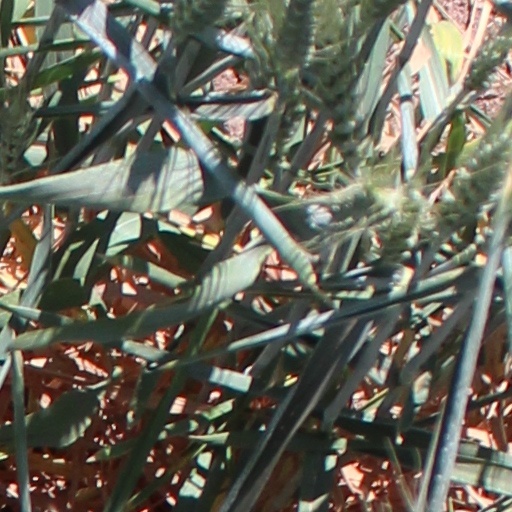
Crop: wheat